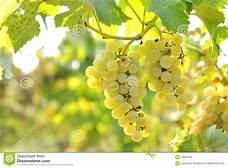
Label: Grapes